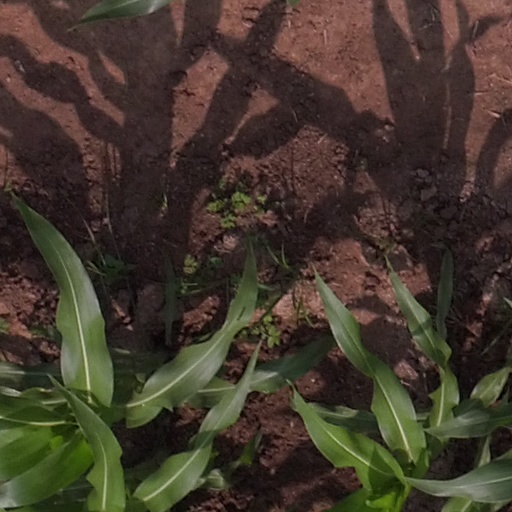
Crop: maize; corn